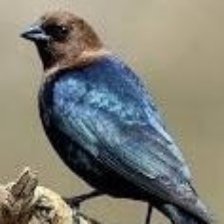
Species: BROWN HEADED COWBIRD
Scientific name: MOLOTHRUS ATER